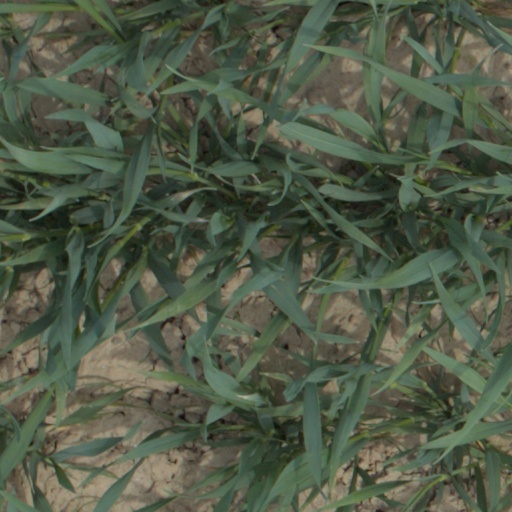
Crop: wheat